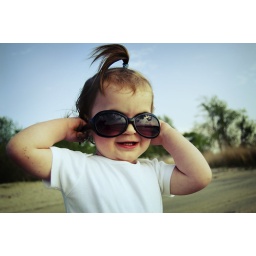
love the reflection of the river in her glasses